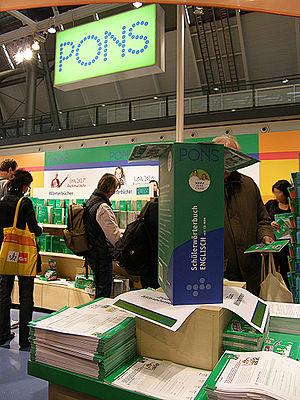
Pons-Verlag est une maison d'édition allemande qui publie de nombreux dictionnaires de langue et d'ouvrages d'apprentissage linguistique. La marque est aujourd'hui contrôlée par l'éditeur Klett Gruppe. Ses publications sont caractérisées par une couverture verte unie.